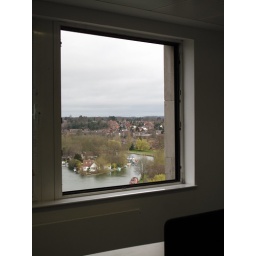
View out of the removed window in the office